Church of Saint Andrew, Acre

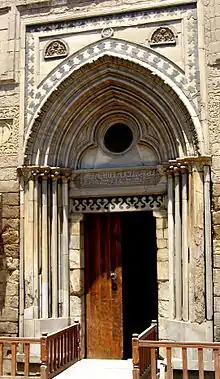
Gothic portal at the Madrasa of Al-Nasir Muhammad in Cairo, which may have belonged to the Church of Saint Andrew

In 1291 the city was destroyed by the Mamluk sultan Al-Ashraf Khalil. According to al-Maqrizi, after his victory the sultan ordered one of his amirs, ʿAlam al-Din Sanjar al-Shujaʿi al-Mansuri, to demolish the city walls and the churches. During this process, various building elements were taken away to Cairo as part of the plunder. One of these was a Gothic portal which was later incorporated into the Madrasa of Al-Nasir Muhammad, begun by Sultan Al-Adil Kitbugha in 1295 and completed by Sultan al-Nasir Muhammad in 1303. The origin of this portal is debated, but some authors, such as Camille Enlart, attribute it to the Church of Saint Andrew. The battered two-story shell and arched halls of the church remained standing in Acre until the 18th century.